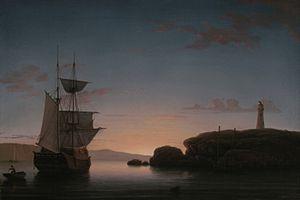
L'île Curtis, ou Curtis Island, est une île du Maine aux États-Unis appartenant administrativement à Camden.